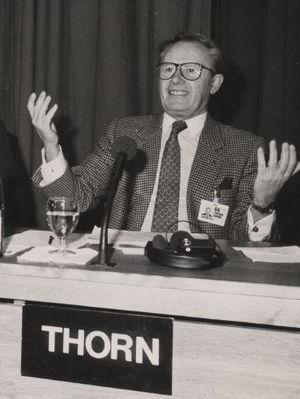
Au Grand-Duché de Luxembourg, le vice-Premier ministre est la deuxième plus importante fonction au sein du gouvernement luxembourgeois. Le vice-Premier ministre exerce une fonction essentielle dans le système de gouvernement collégial luxembourgeois, il remplace le Premier ministre lorsque celui-ci est absent, il représente son propre parti politique et occupe d'autres fonctions gouvernementales.
Gaston Egmont Thorn, né le 3 septembre 1928 à Luxembourg et mort le 26 août 2007 dans la même ville, est un homme d'État luxembourgeois, Premier ministre du Luxembourg de 1974 à 1979, président de la Commission européenne entre 1981 et 1985, ainsi que président de l'Assemblée générale des Nations unies en 1975. Membre du Parti démocratique, il fait par la suite carrière dans le secteur privé, notamment à la tête de la CLT-UFA et de la BIL.